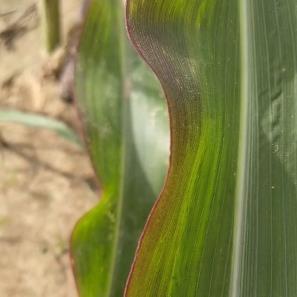
Crop: Maize
Condition: abiotic-disease-d